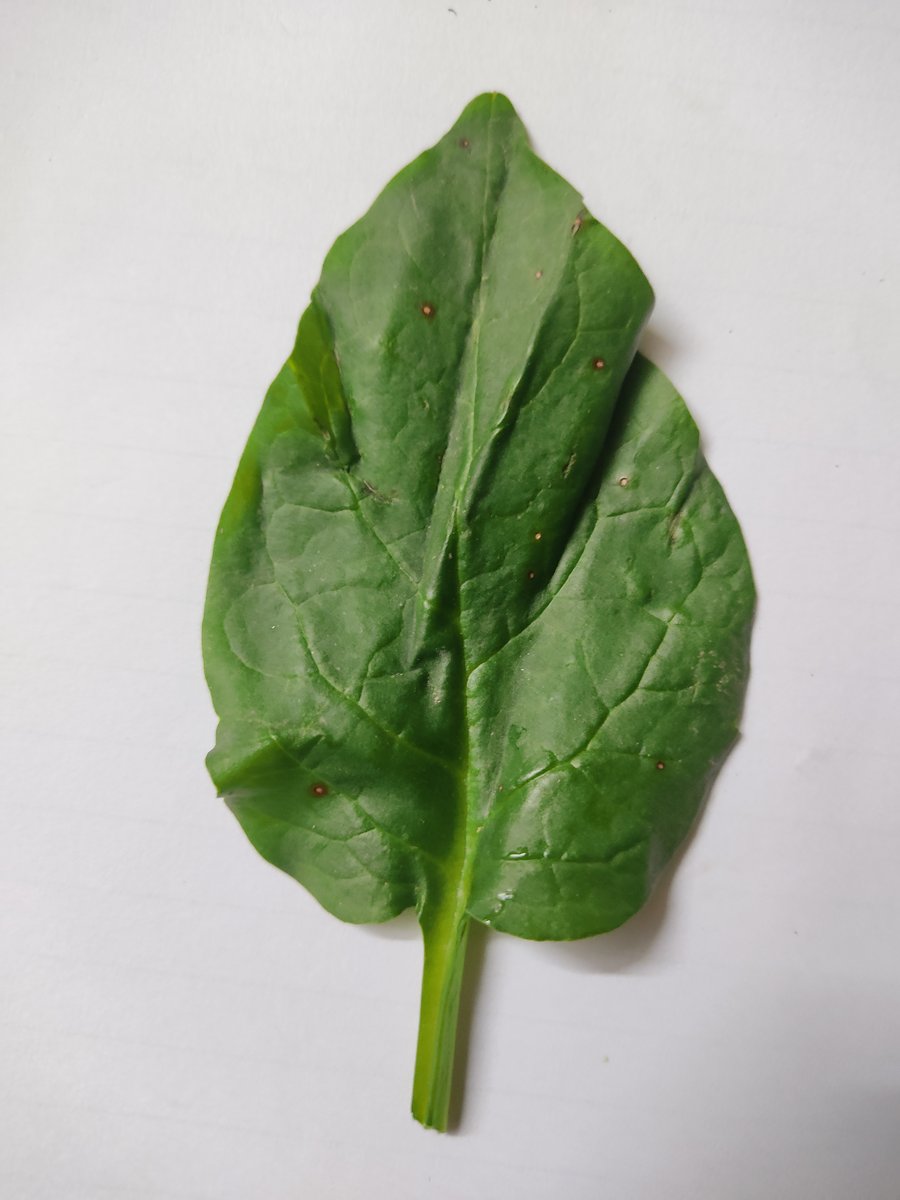
Label: Healthy-Leaf